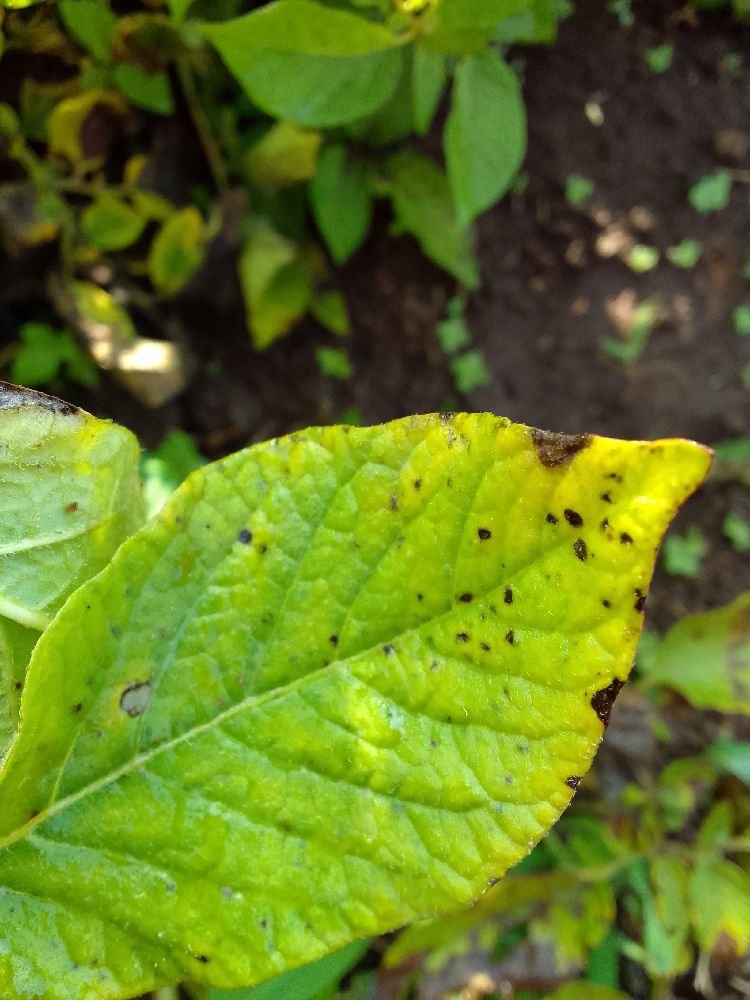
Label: Early blight